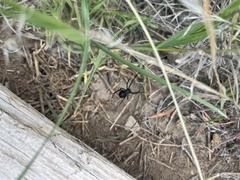
Species: Lactrodectus_hesperus